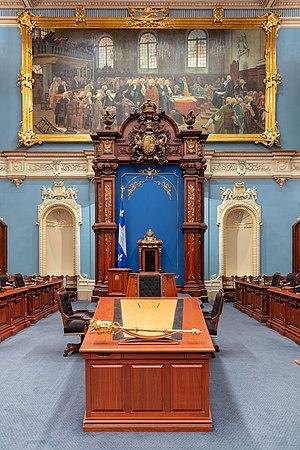
Siège du président de l'Assemblée nationale.
La présidence de l'Assemblée nationale du Québec est la plus importante et la plus ancienne fonction de cette assemblée. Il arbitre les débats, interprète le règlement de l'Assemblée nationale, voit à l'administration de l'Assemblée et s'occupe de la représenter, notamment au niveau international. Avant la réforme parlementaire de 1968, on parlait de l'orateur de l'Assemblée législative.